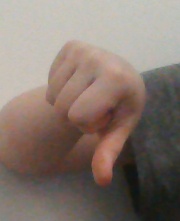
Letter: waw